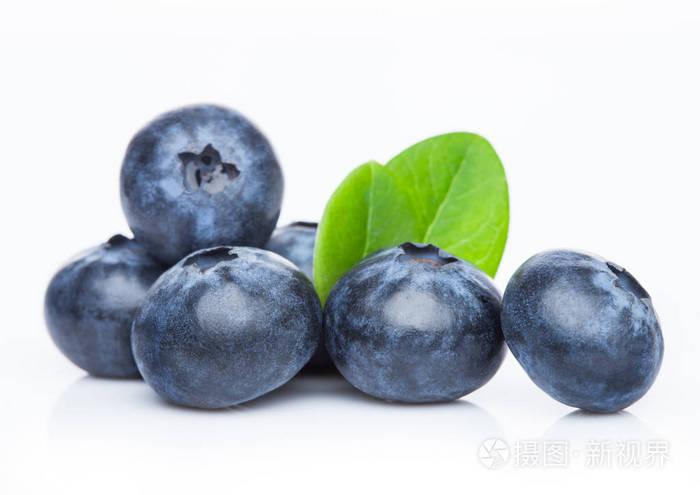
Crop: blueberry
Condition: healthy